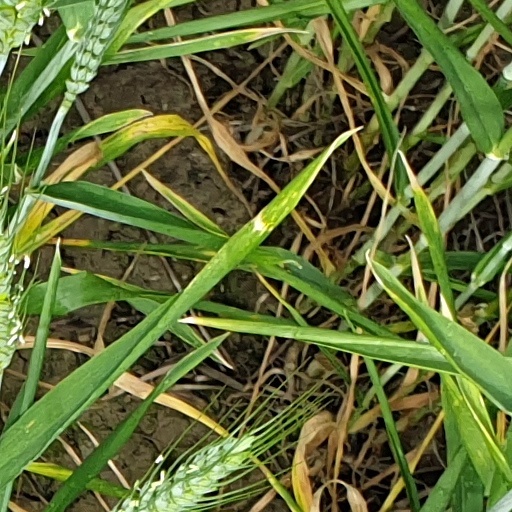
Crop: wheat